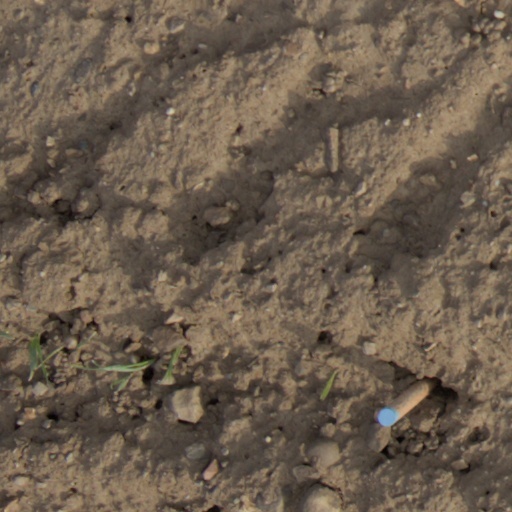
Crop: wheat